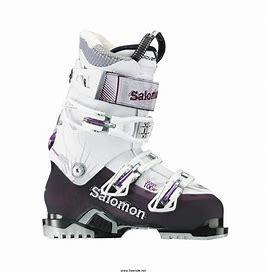
Brand: Salomon
Model: 100